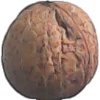
Label: Walnut 1